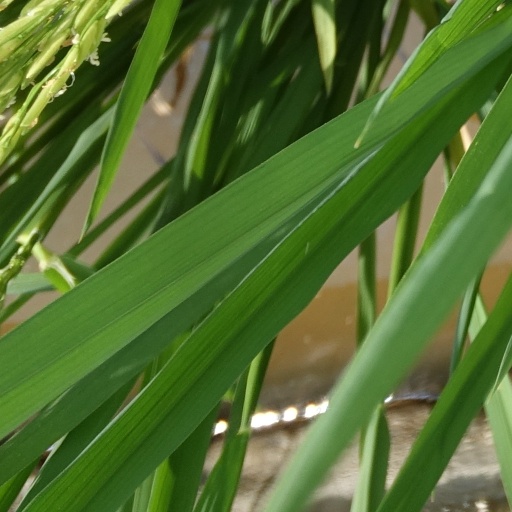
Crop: rice